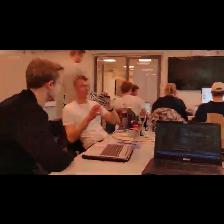
Label: Human